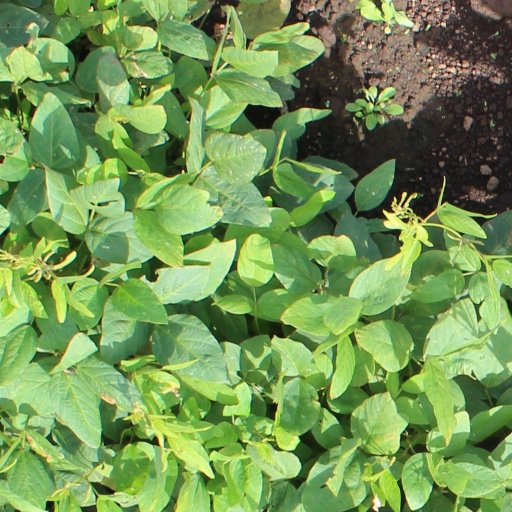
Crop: soybean